2011 FIFA U-20 World Cup

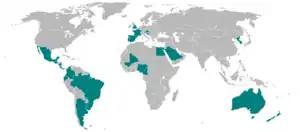
Qualified teams

In addition to host nation Colombia, 23 nations qualified from six separate continental competitions.